Andharangam

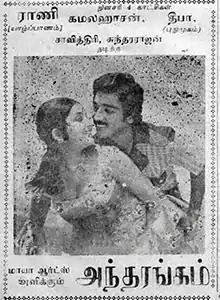
Poster

Andharangam is a 1975 Indian Tamil-language romantic drama film directed by Muktha Srinivasan. The film stars Kamal Haasan, Deepa, Major Sundarrajan and Savitri. It was taken primarily in black and white, but some scenes were taken in Eastmancolor. The film was not a hit. It was dubbed into Telugu-language as "Andhala Raja" and released on 29 October 1977.